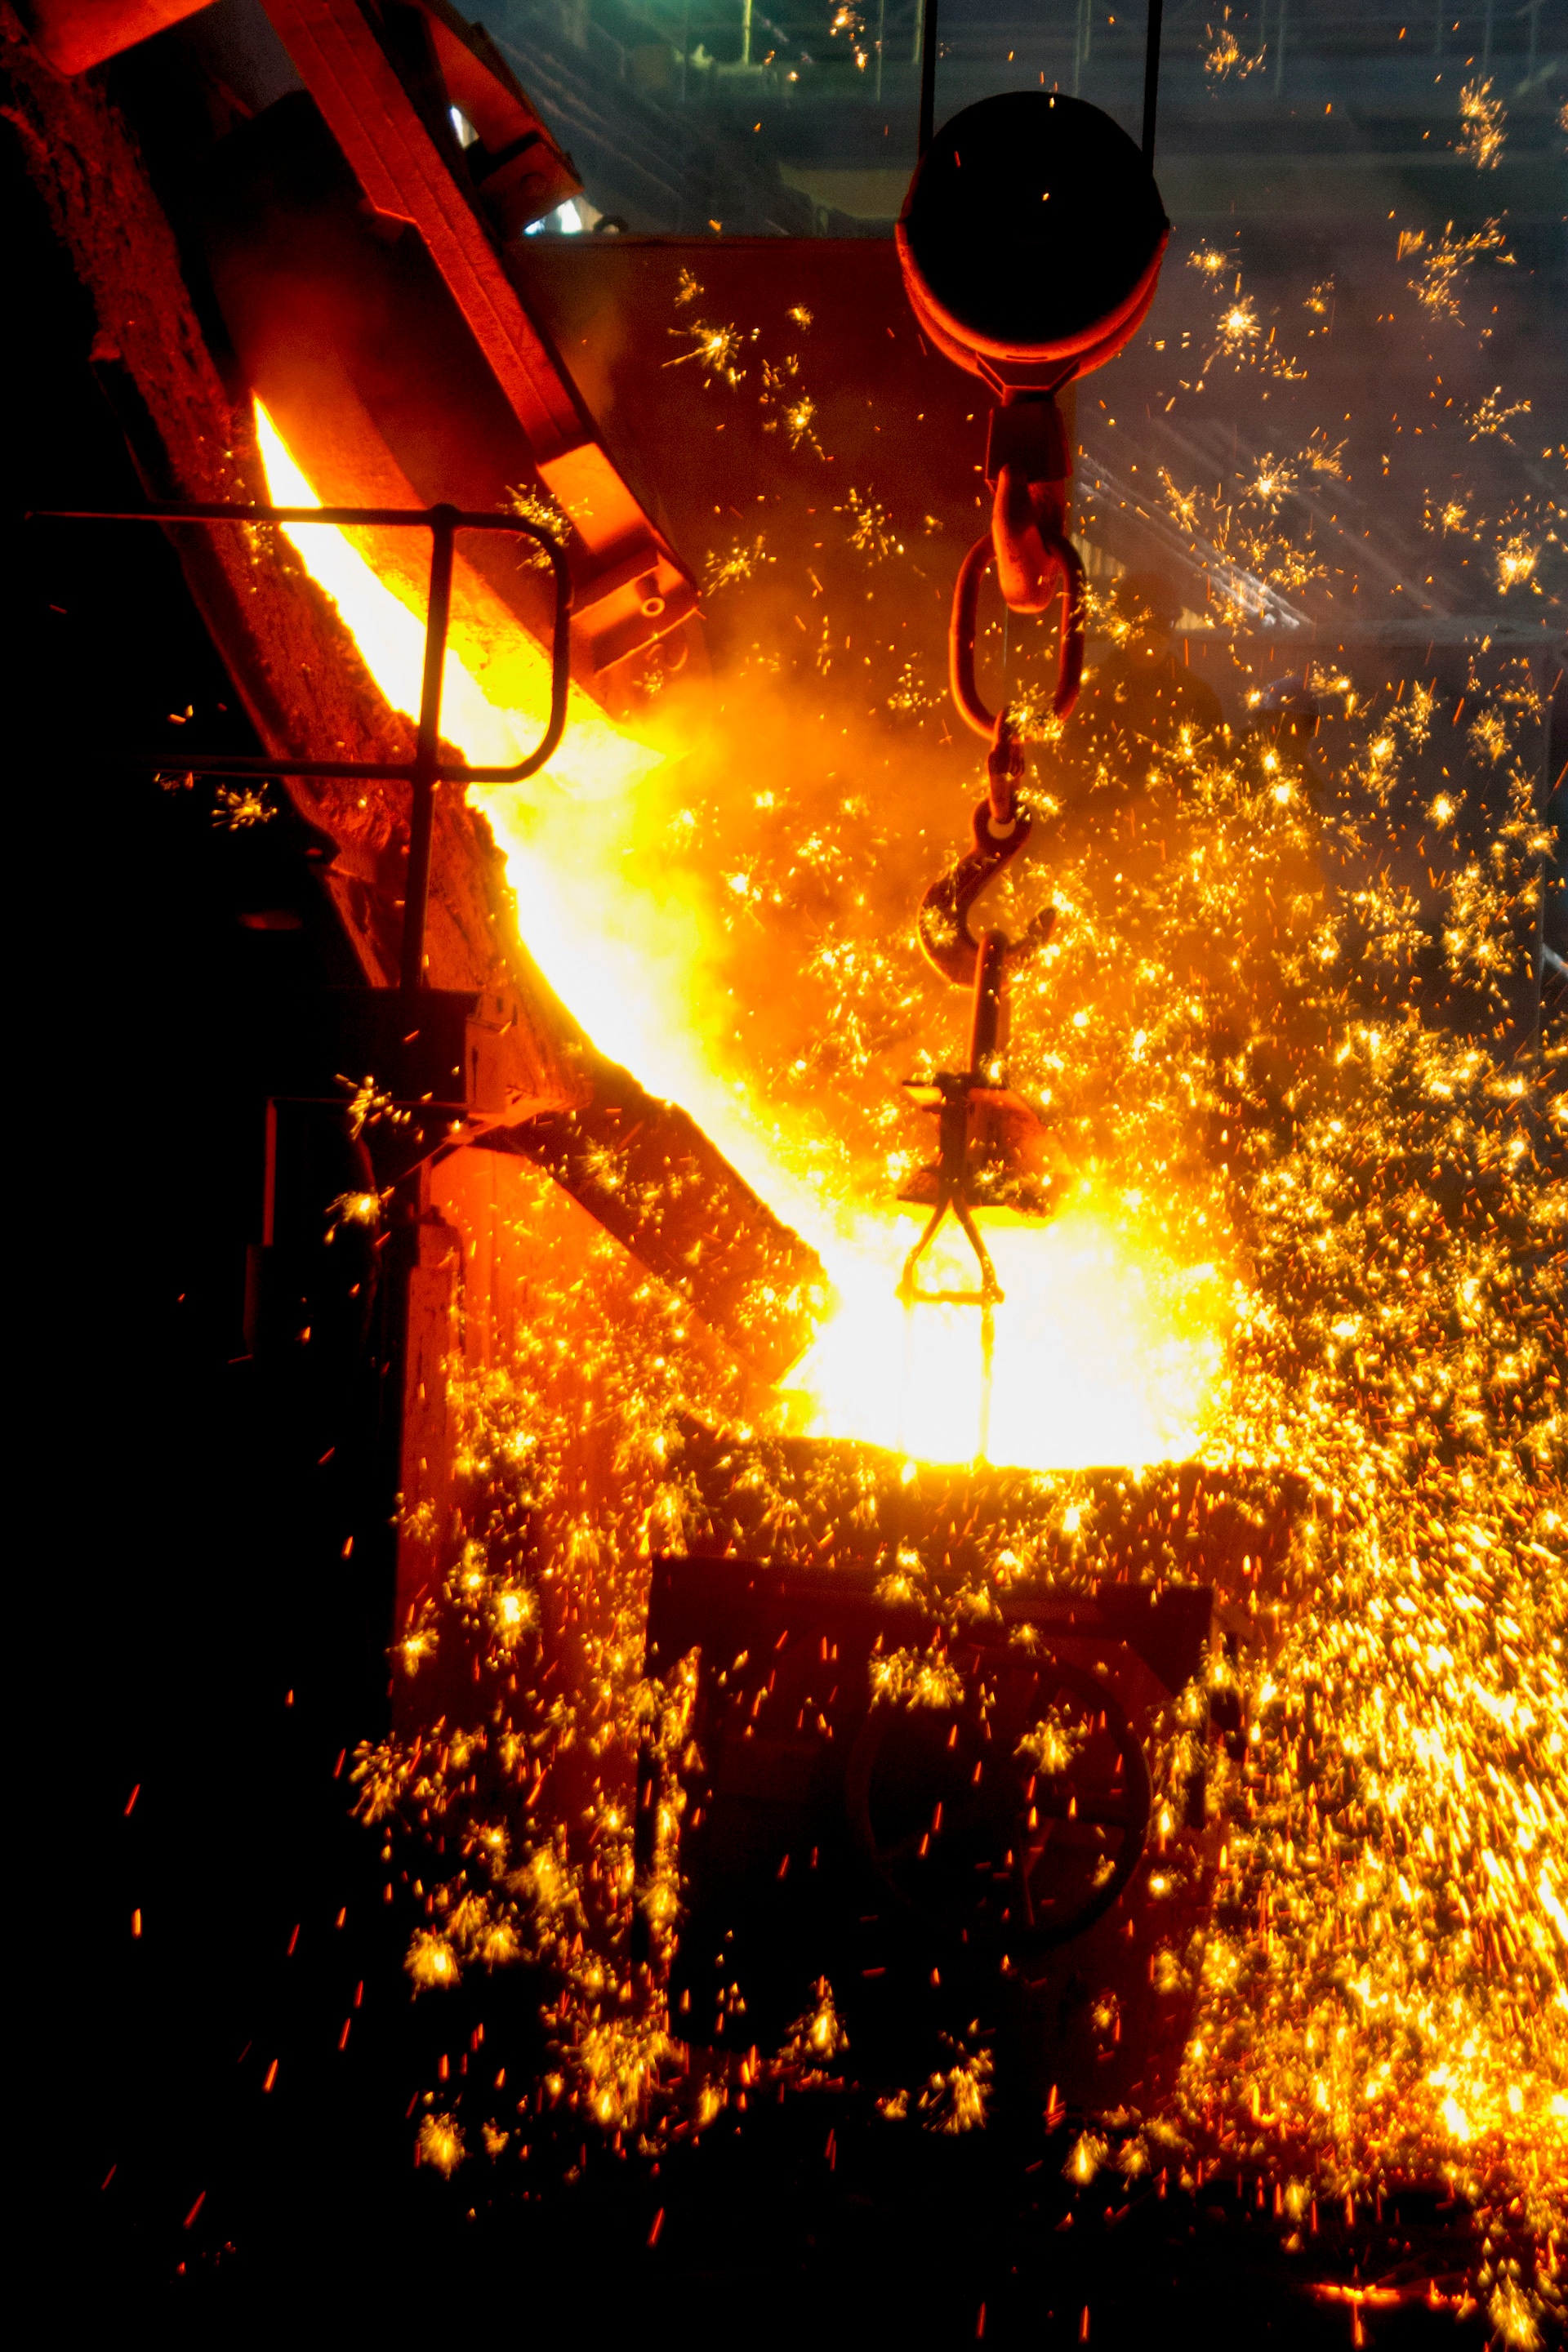
light, night, reflection, darkness, lighting, screenshot